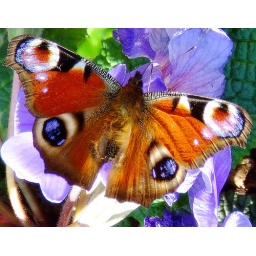
Although the bright flower dominates I liked the butterfly in this picture.